Hiddensee

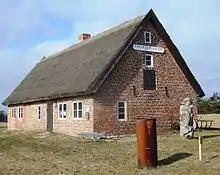
Fishing museum in Neuendorf (Hiddensee)

In its original layout, the Blaue Scheune is a Low German half-timbered house from the beginning of the 19th century. Since the 1970s it has housed the gallery of the owner Günter Fink. He exhibited his paintings with island motifs here and also sold them.